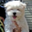
Label: dog